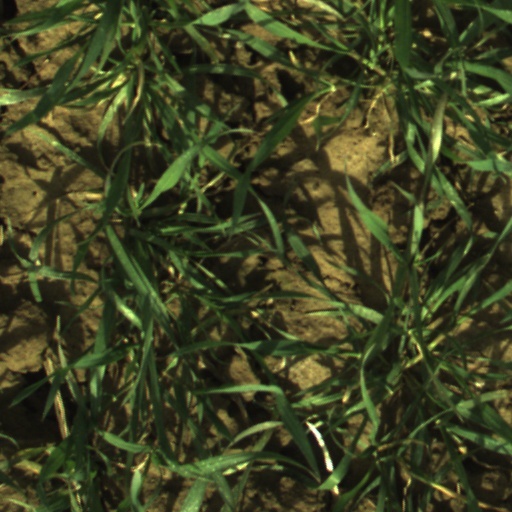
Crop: wheat